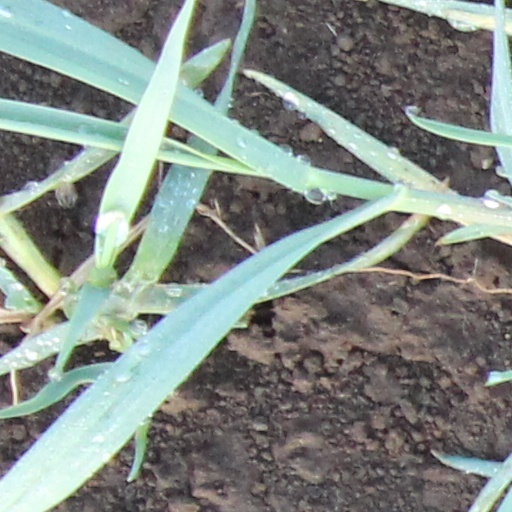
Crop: wheat